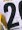
Number: 2